Hepatitis C virus envelope glycoprotein E1

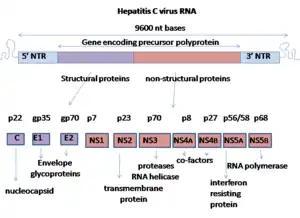
HCV genome

E1 is one of two subunits of the envelope glycoprotein found in the hepatitis C virus. The other subunit is E2.